Fremont Pass (Colorado)

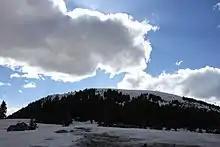
View from Fremont Pass, May 2009

Fremont Pass is a mountain pass in central Colorado, in the Rocky Mountains of the western United States.